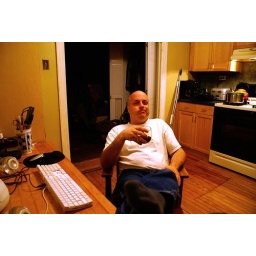
Sitting in the kitchen having a quick glass of wine before heading out for the night.